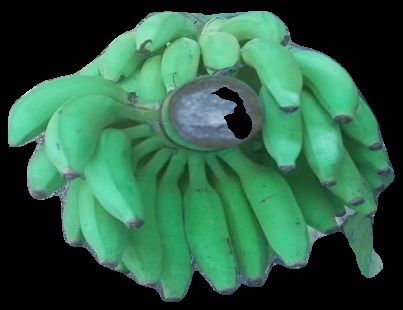
Variety: elakki-bale
Grade: grade2